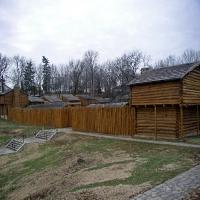
Weather: cloudy or overcast